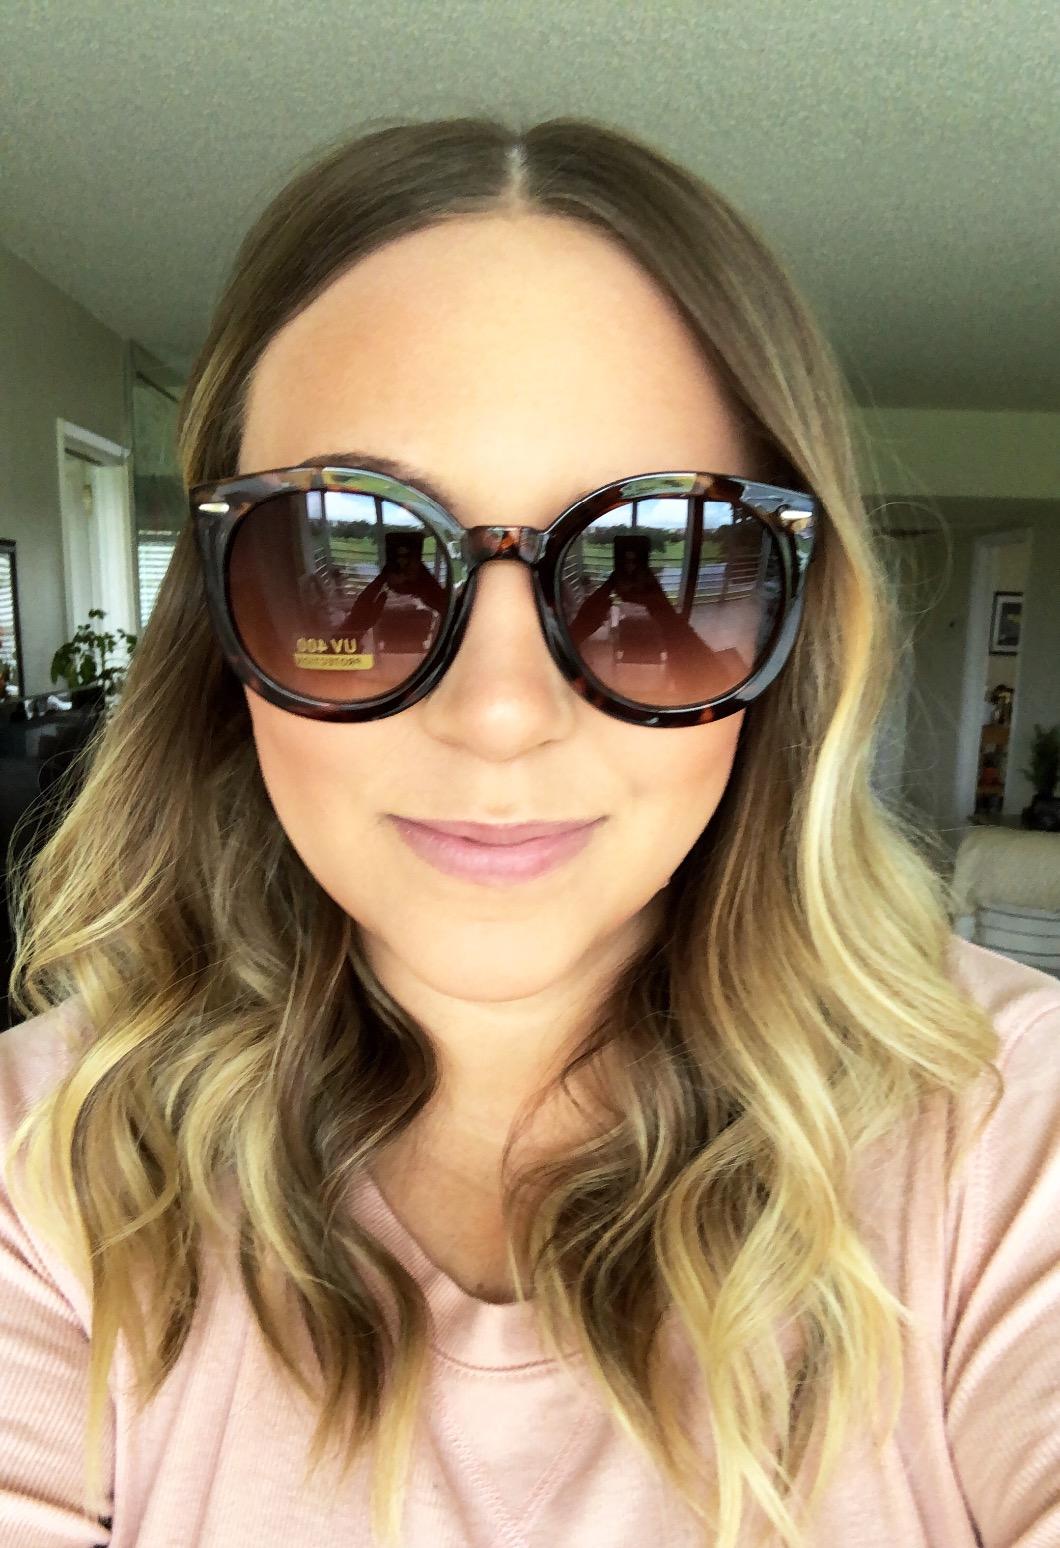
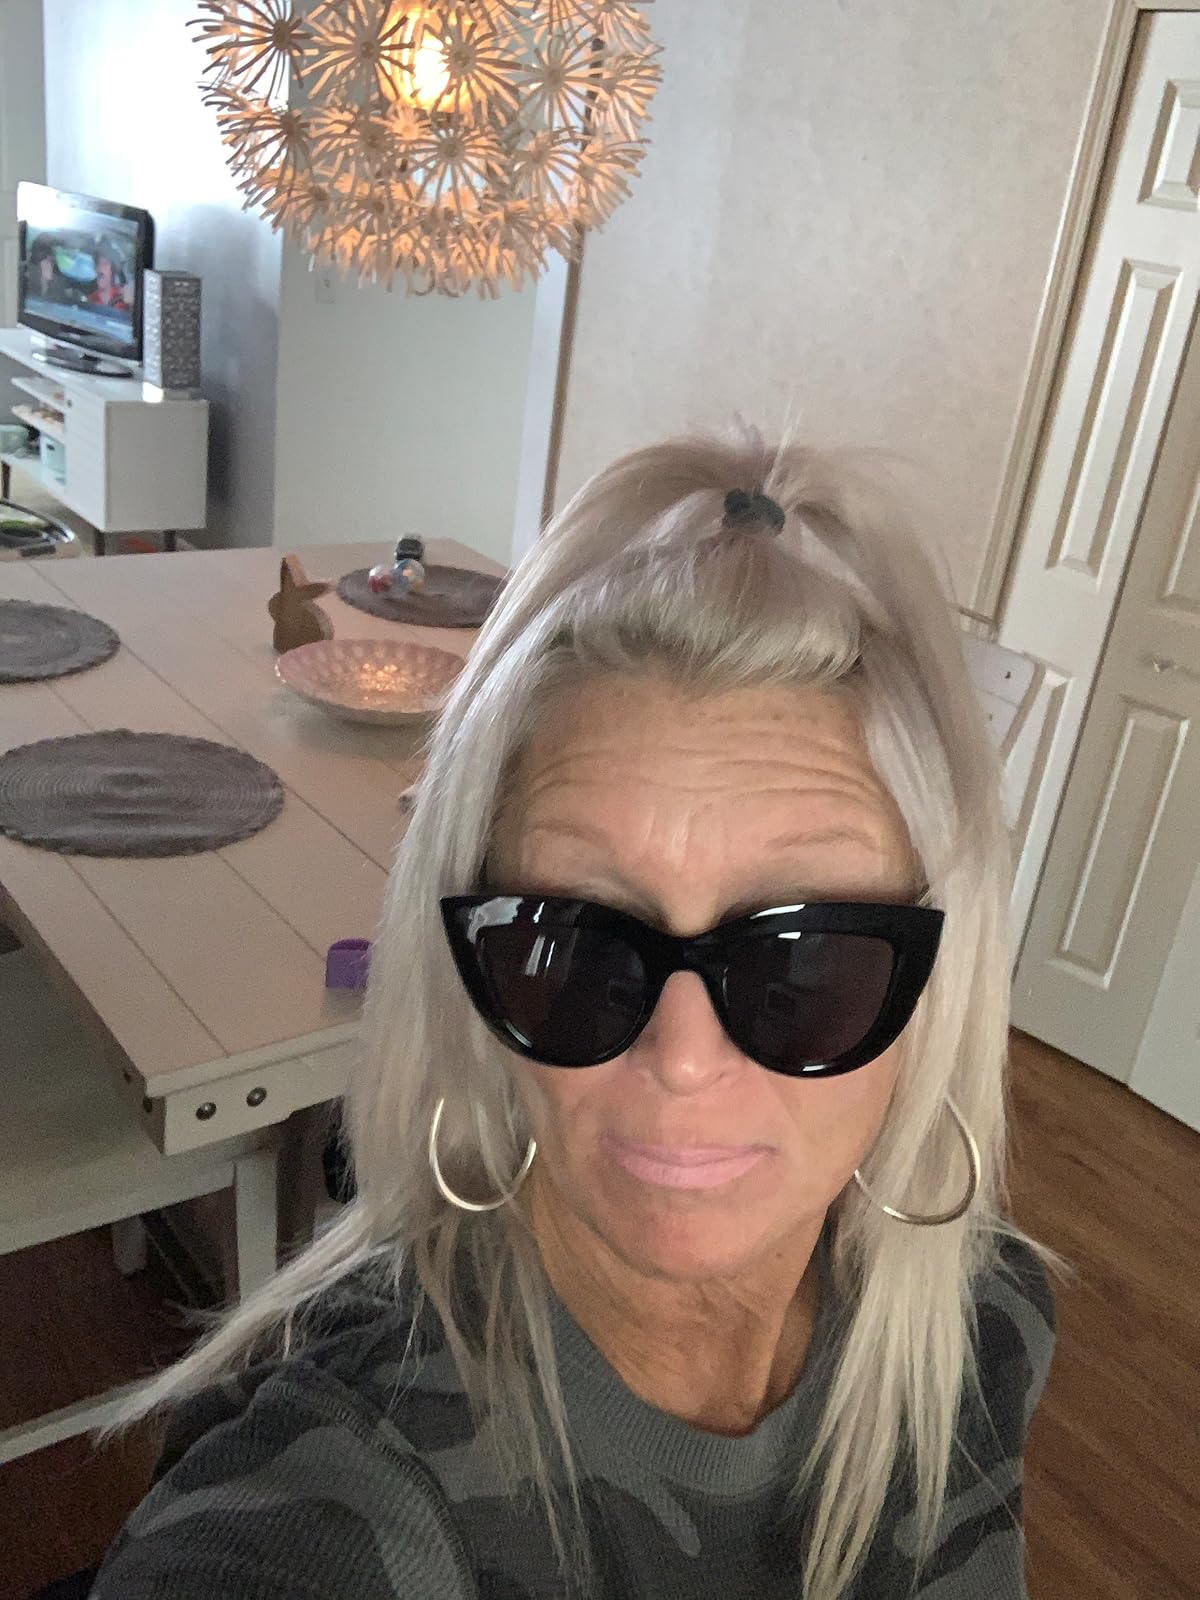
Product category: accessories_sunglasses
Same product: no